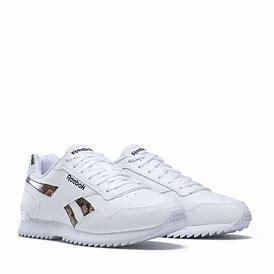
Brand: Reebok
Model: Royal Glide Ripple